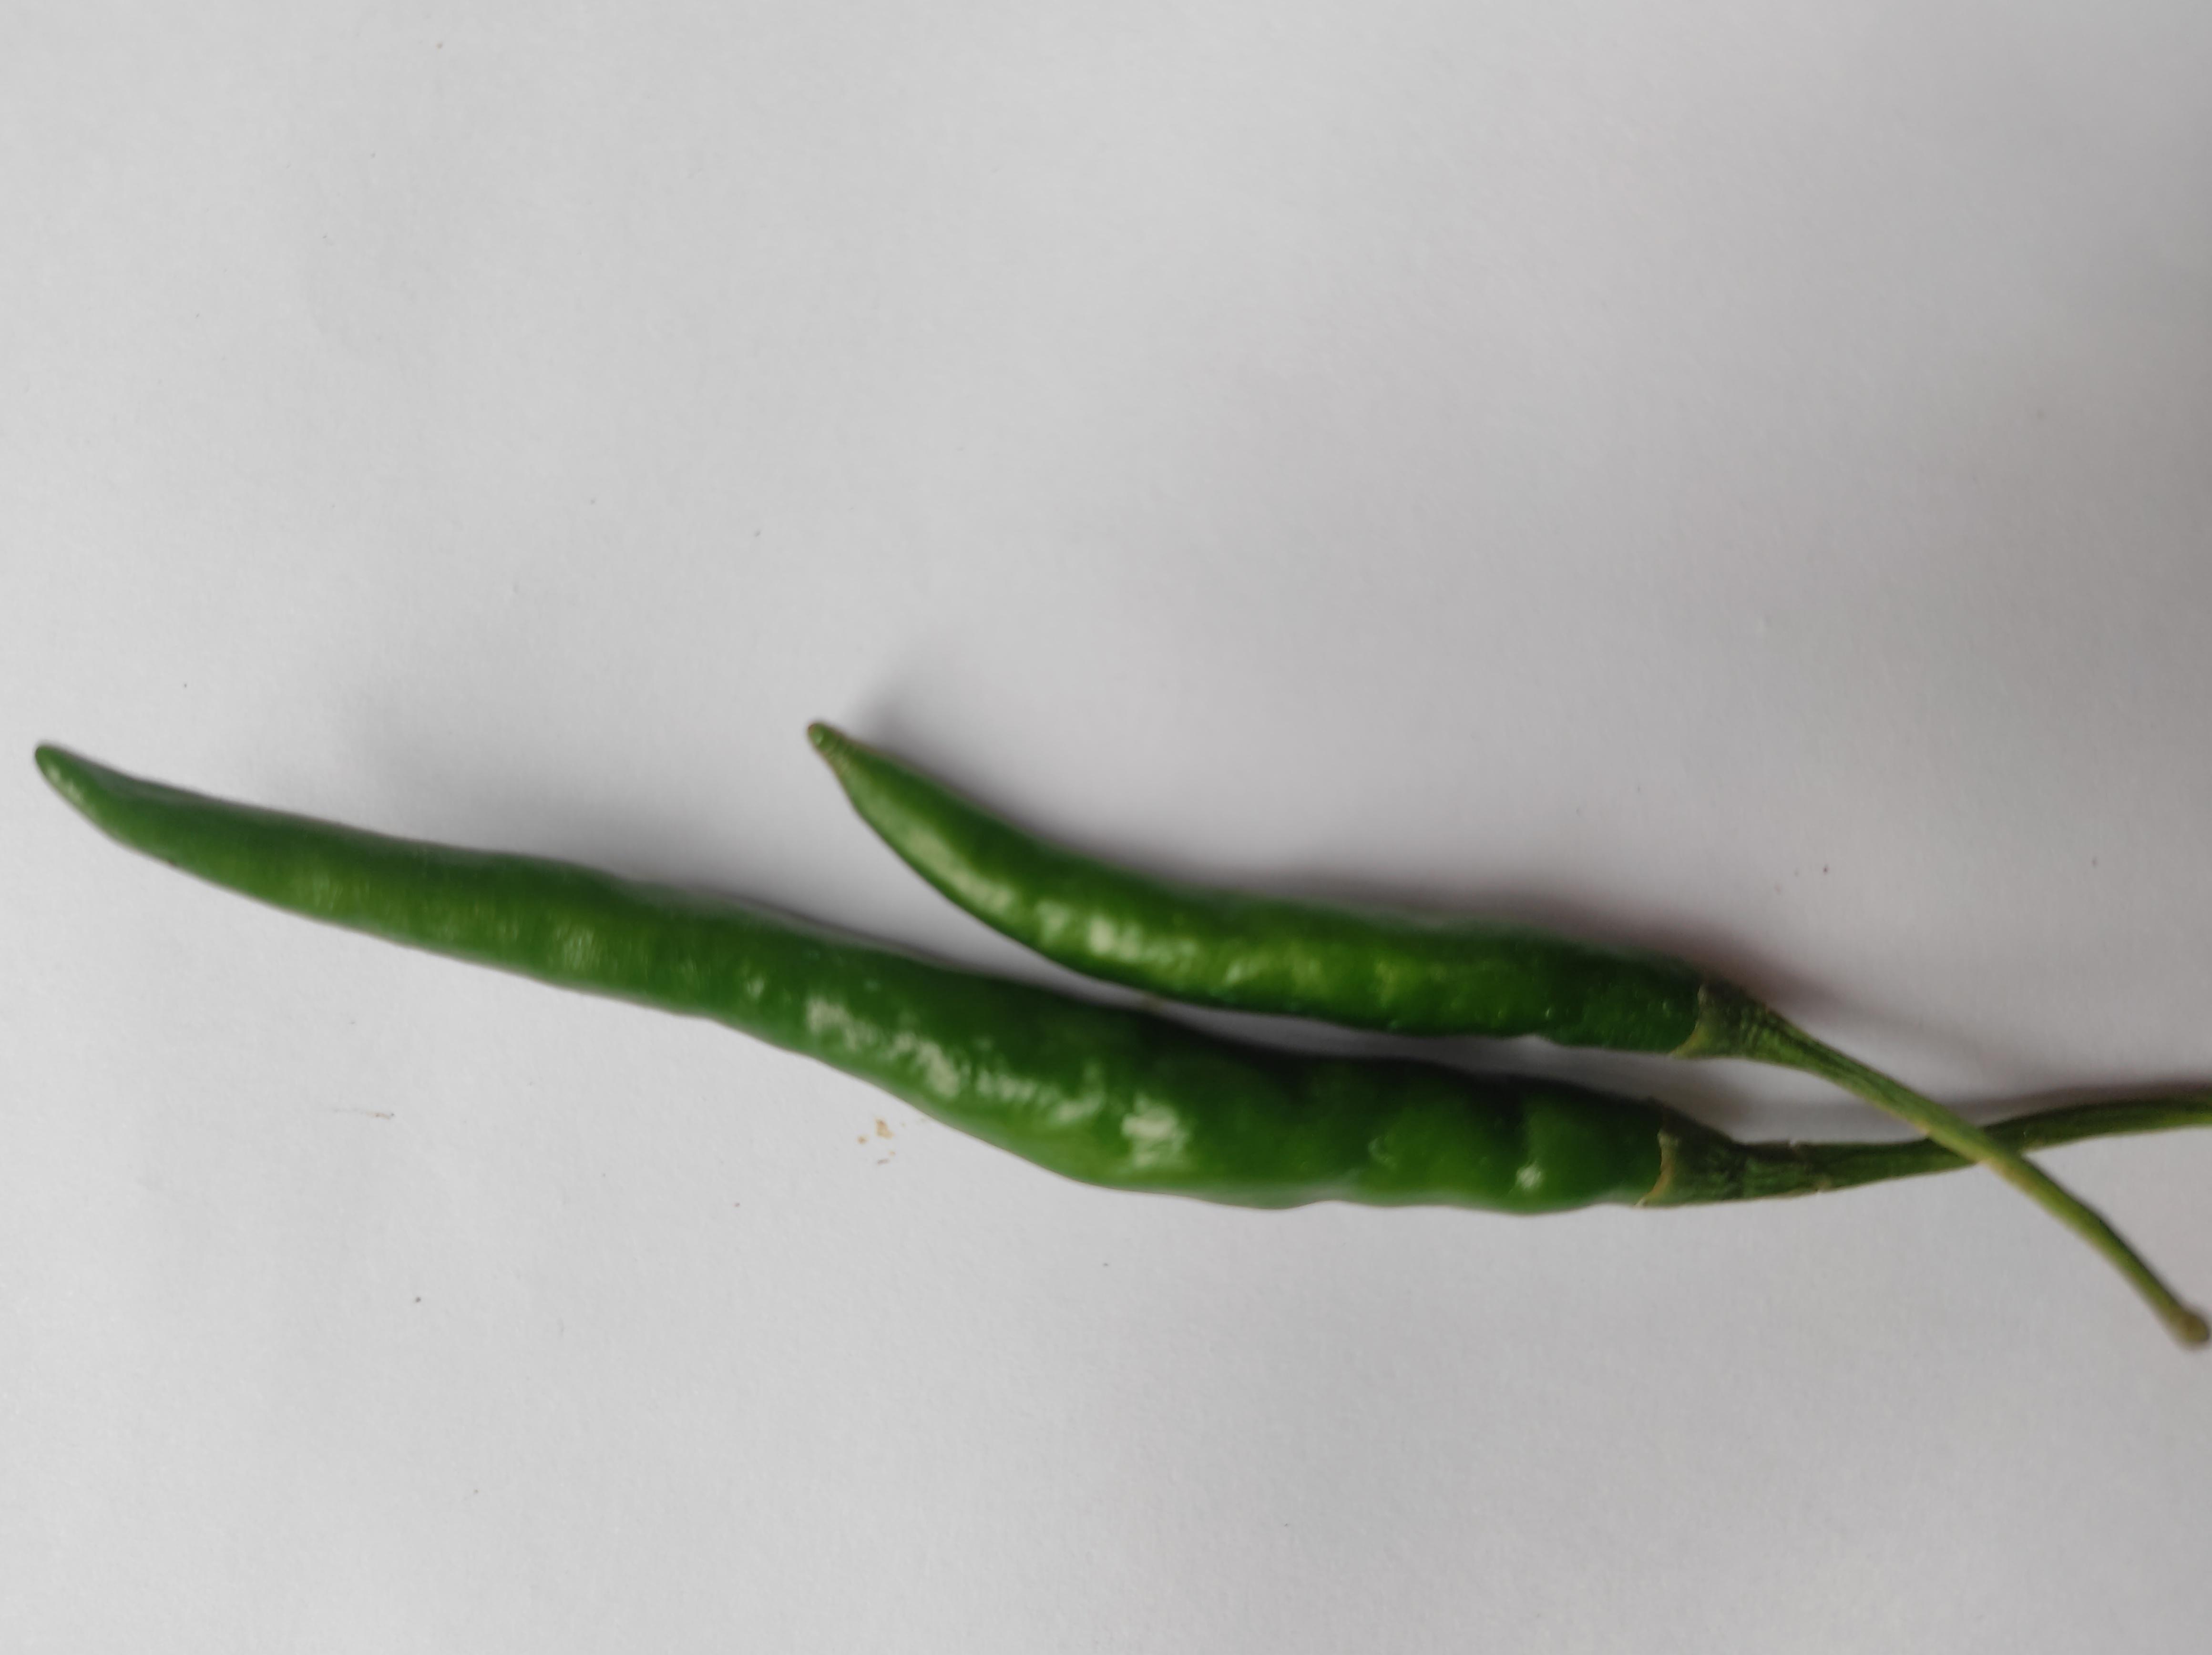
Label: Green Chili